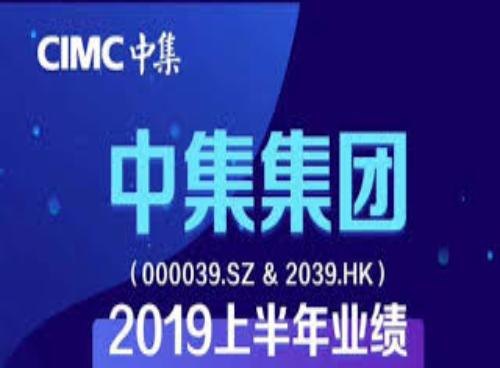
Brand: Cimc-1
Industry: Transportation